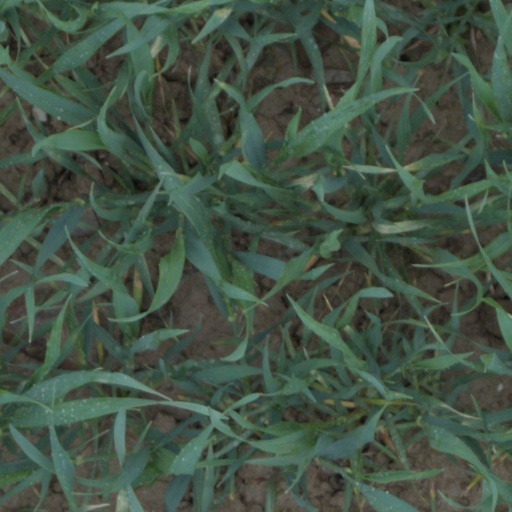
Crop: wheat